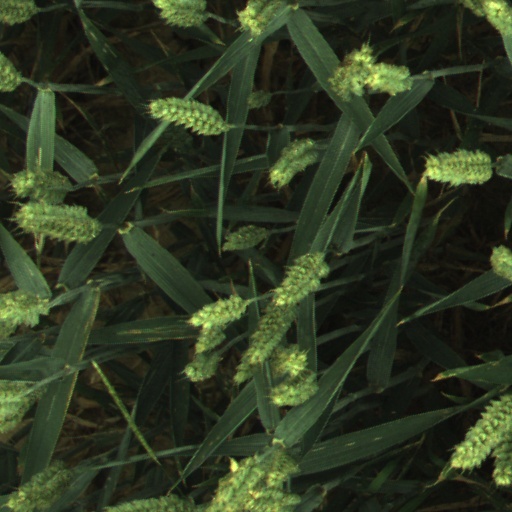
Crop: wheat